Mission Bay (San Diego)

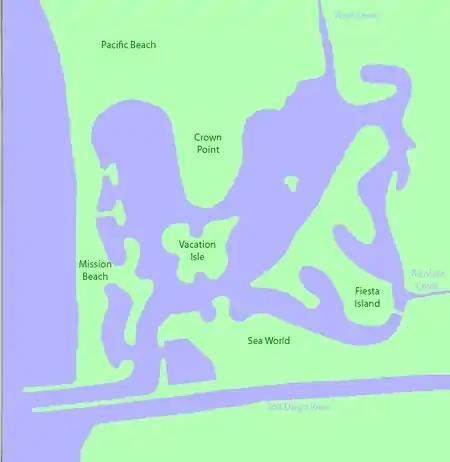

Before Juan Rodriguez Cabrillo named the area “Bahía Falsa,” or “False Bay,” in 1542, the area that we call Mission Bay was a shifting matrix of wetland type habitats, including lagoons, estuaries, tidal marshes, and saltwater bays surrounded by upland habitat. Prior to European colonization, there were at least three separate Native American villages in the area who relied upon the habitats and their resources. “False Bay” may have shifted between wetland habitat types when the San Diego River terminus historically shifted between San Diego Bay and False Bay before dredging activities in 1946. This periodic shifting changed where the river carried silt and sand and had the potential to transform a small bay into an estuary and then into a shallow water tidal marsh over time.